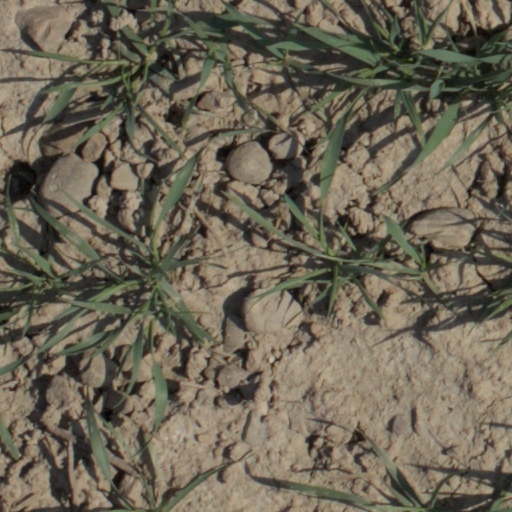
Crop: wheat